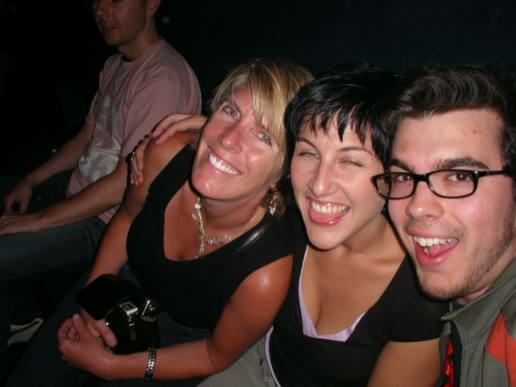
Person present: Yes